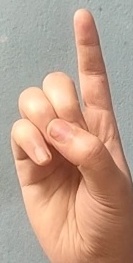
ASL sign: D